Răzvan Raț

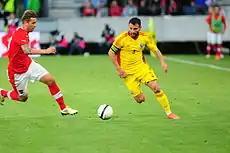
Raț during a friendly game against Austria in 2012

In 2003, Raț was signed by Ukrainian club Shakhtar Donetsk, where he became a key player. He played the whole game as Donetsk won the 2009 UEFA Cup Final.